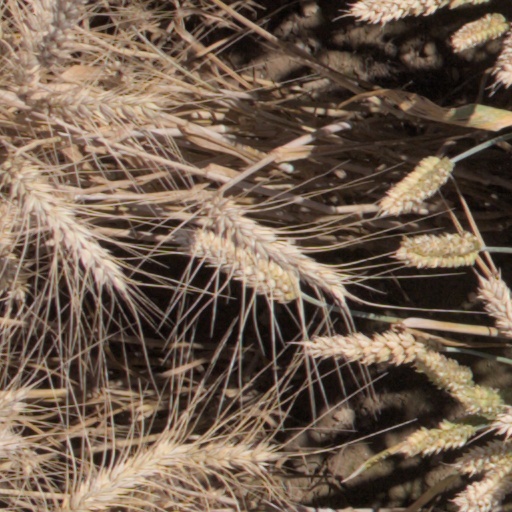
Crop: wheat